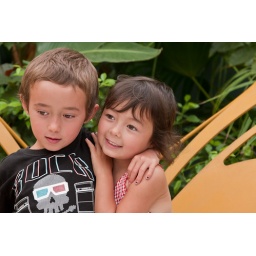
The kids took a break in a butterfly chair in the lobby at Magic Wings before we hit the road.